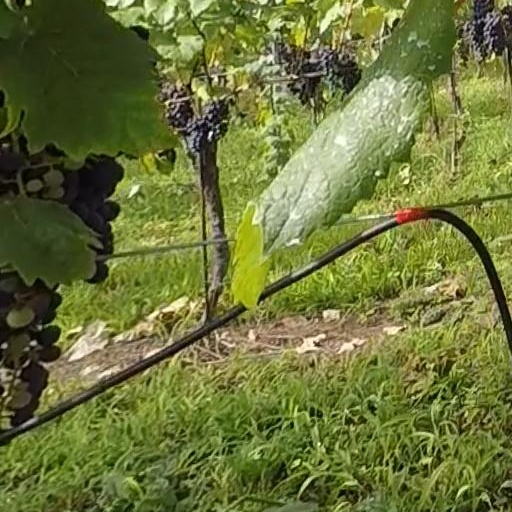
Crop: grape